Ravindra Yavagal

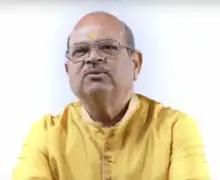
Yavagal in February 2021

Pandit Ravindra Yavagal (born 1959) is an Indian tabla player, performer and music teacher from the state of Karnataka. An eminent artiste, he is both a soloist and an accompanist. He received Rajyotsava Award in 1995, Karnataka Kalashri for 2016–17 and Sangeet Natak Akademi Award in 2021 for his contributions.